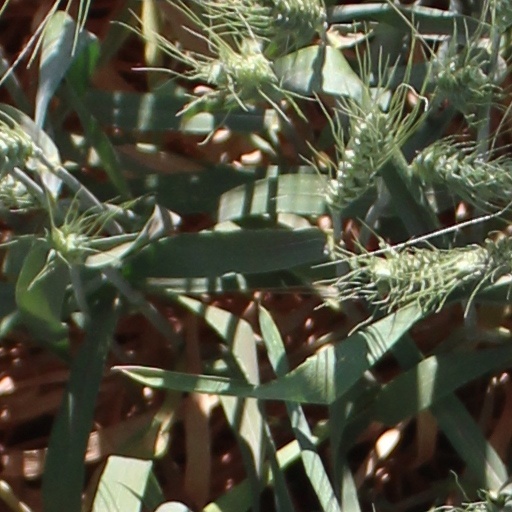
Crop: wheat